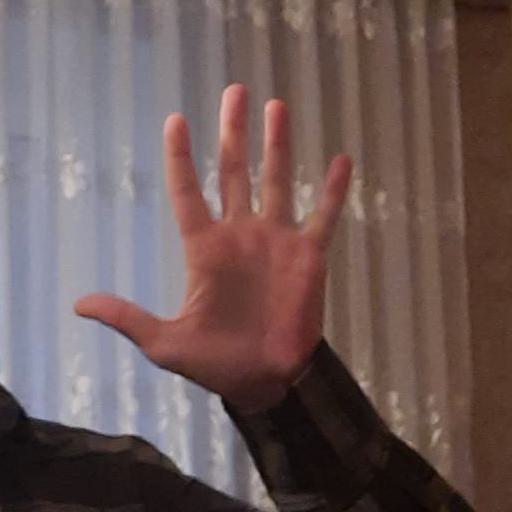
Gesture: palm